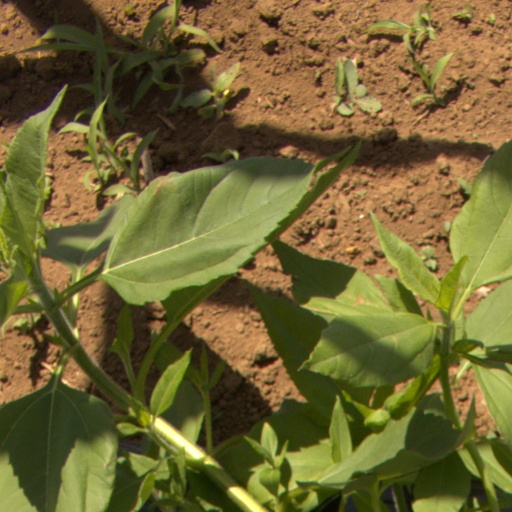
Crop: Jerusalem artichoke